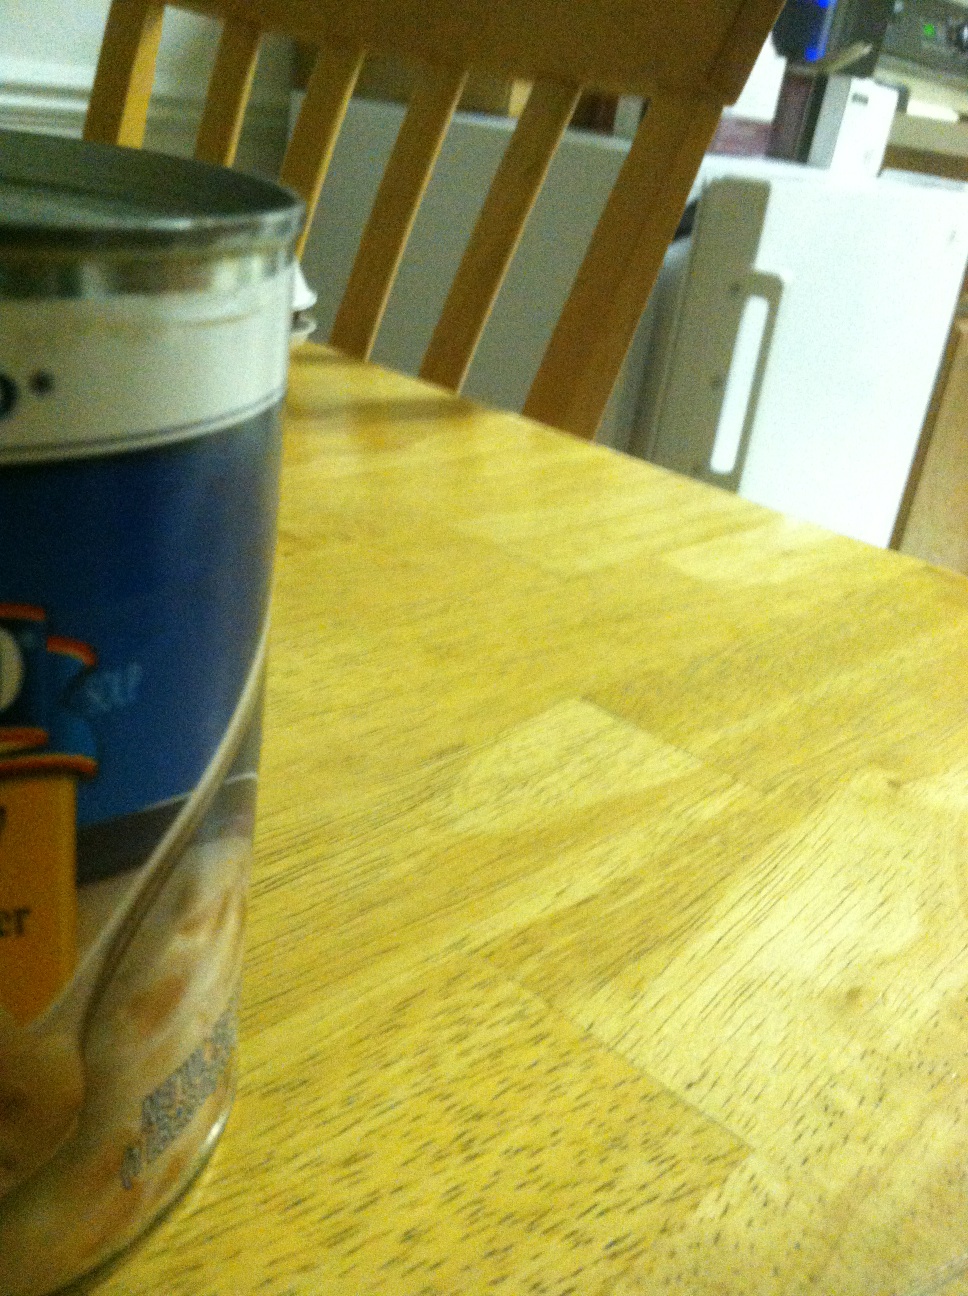Question: Could you tell me the sodium content of the food in this can? Thank you.
Answer: unanswerable